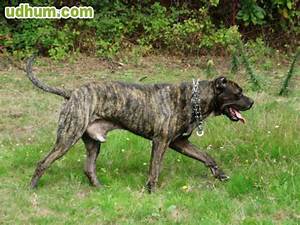
Label: dog